Travel and Tourism Development Index

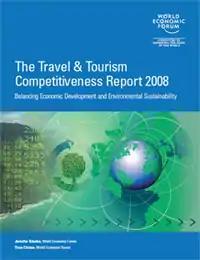
Cover of the 2008 report

The Travel and Tourism Development Index (TTDI), formerly known as the Travel and Tourism Competitiveness Index (TTCI), is an index developed by the World Economic Forum (WEF) to measure the attractiveness and potential of countries for investment and development in the travel and tourism sector, rather than its attractiveness purely as a tourist destination. First published in 2007 under the title Travel and Tourism Competitiveness Report, the index was rebranded as the TTDI starting with the 2021 report.